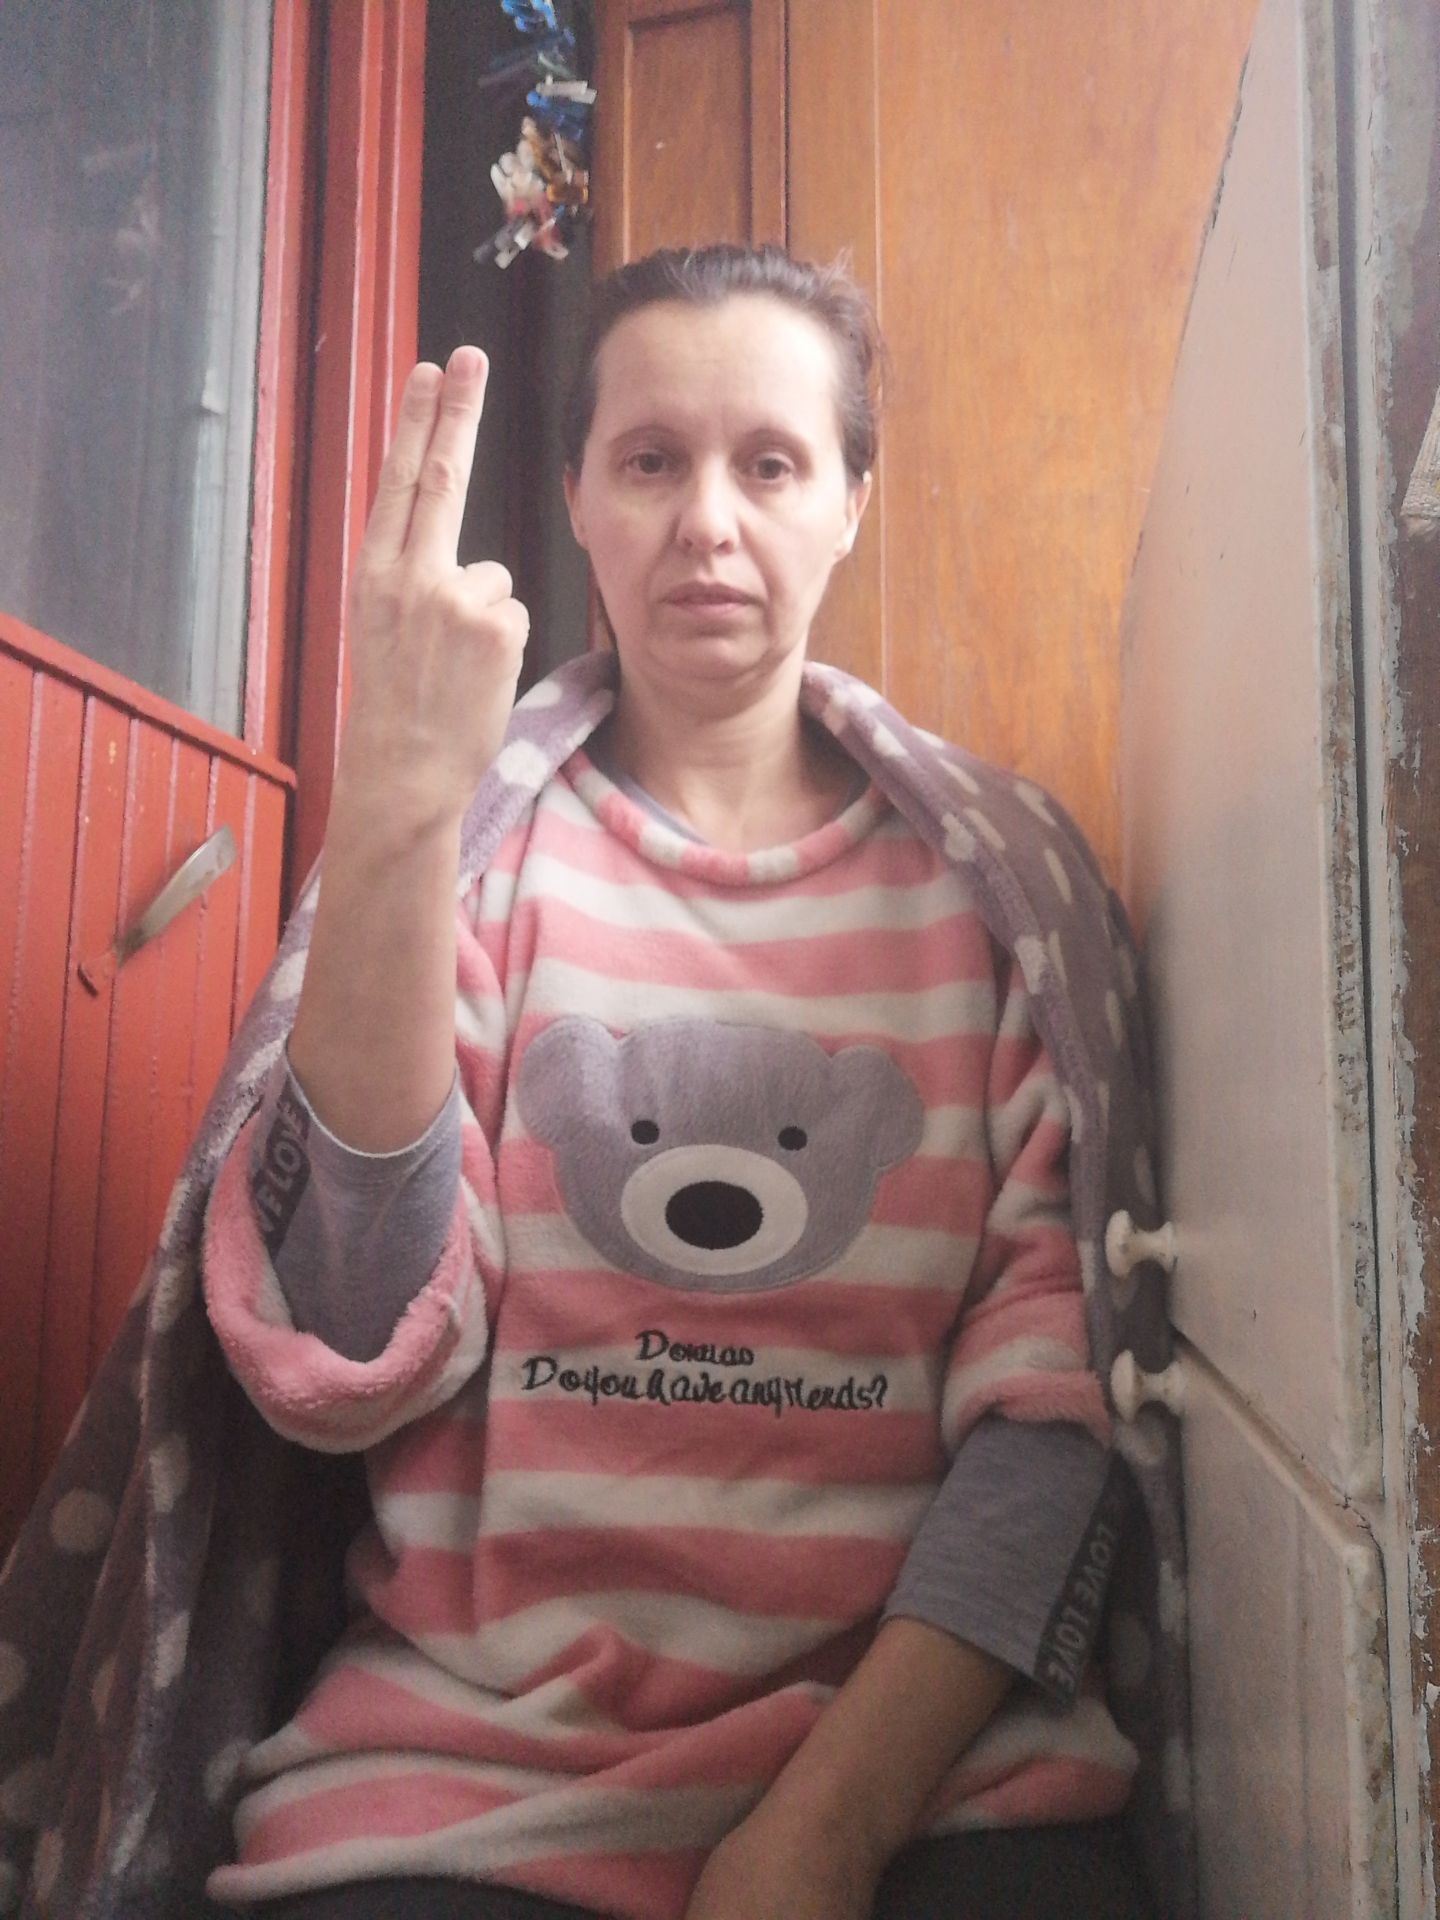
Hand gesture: two_up_inverted